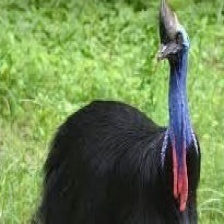
Species: CASSOWARY
Scientific name: CASUARIUS